Firewater (fire fighting)

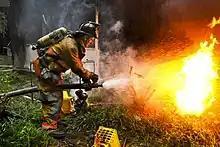
Firefighter using a water hose to put out a fire

Firewater refers to water that has been used in firefighting and requires disposal. In many cases, it is a highly polluting material and requires special care in its disposal.